Jack Russell Terrier

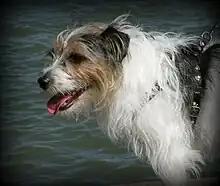
An example of a rough-coated Jack Russell terrier

The head should be of moderate width at the ears, narrowing to the eyes, and slightly flat between the ears. There should be a defined but not overpronounced stop at the end of the muzzle where it meets the head, and a black nose. The jaw should be powerful and well boned with a scissor bite and straight teeth. The eyes are almond shaped and dark coloured and should be full of life and intelligence. Small V-shaped ears of moderate thickness are carried forward on the head. When the dog is alert, the tip of the V should not extend past the outer corner of the eyes. The tail is set high and in the past was docked to approximately in order to provide a sufficient hand-hold for gripping the terrier.